Water supply and sanitation in Nicaragua

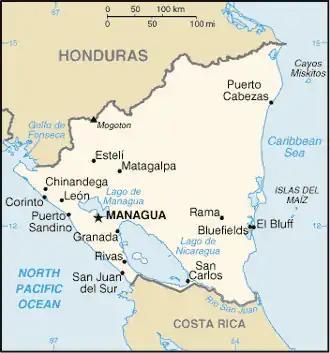
A map of Nicaragua.

A General Water Law (Ley General de Aguas Nacionales), which is focused on water resources but also covers a number of water supply and sanitation issues as well, was approved by Parliament on September 9, 2007.